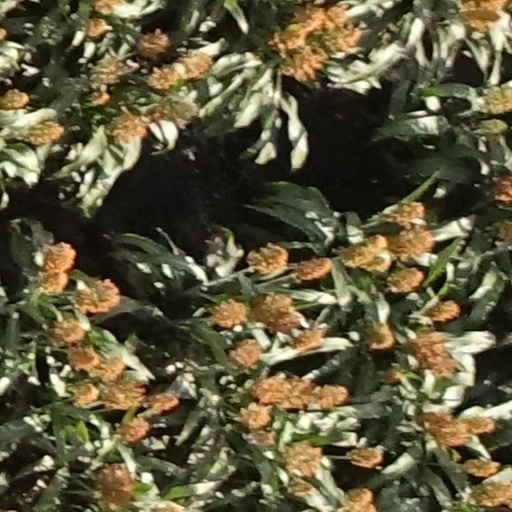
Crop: sorghum